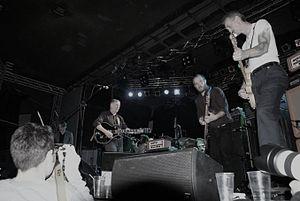
Swans est un groupe de rock expérimental, folk et industriel américain, originaire de New York. Il est actif entre 1982 et 1997, puis depuis 2010, sous l'égide de Michael Gira, chanteur, compositeur multi-instrumentiste. Parmi les nombreux musiciens ayant joué au sein de cette formation, on peut citer Ted Parsons, Bill Rieflin ou Vincent Signorelli. Le groupe suisse The Young Gods tire son nom du disque Young God, et revendique les Swans comme influence majeure.